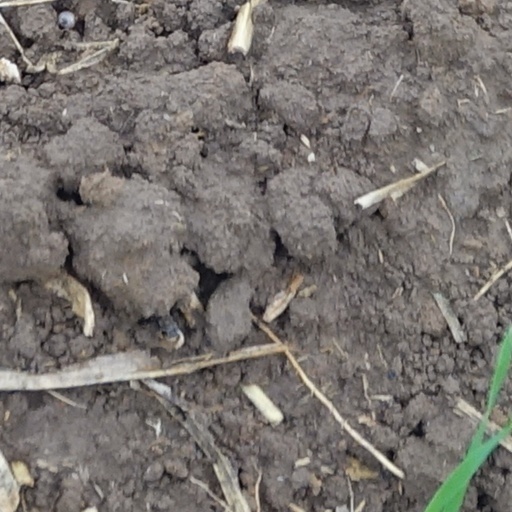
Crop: wheat